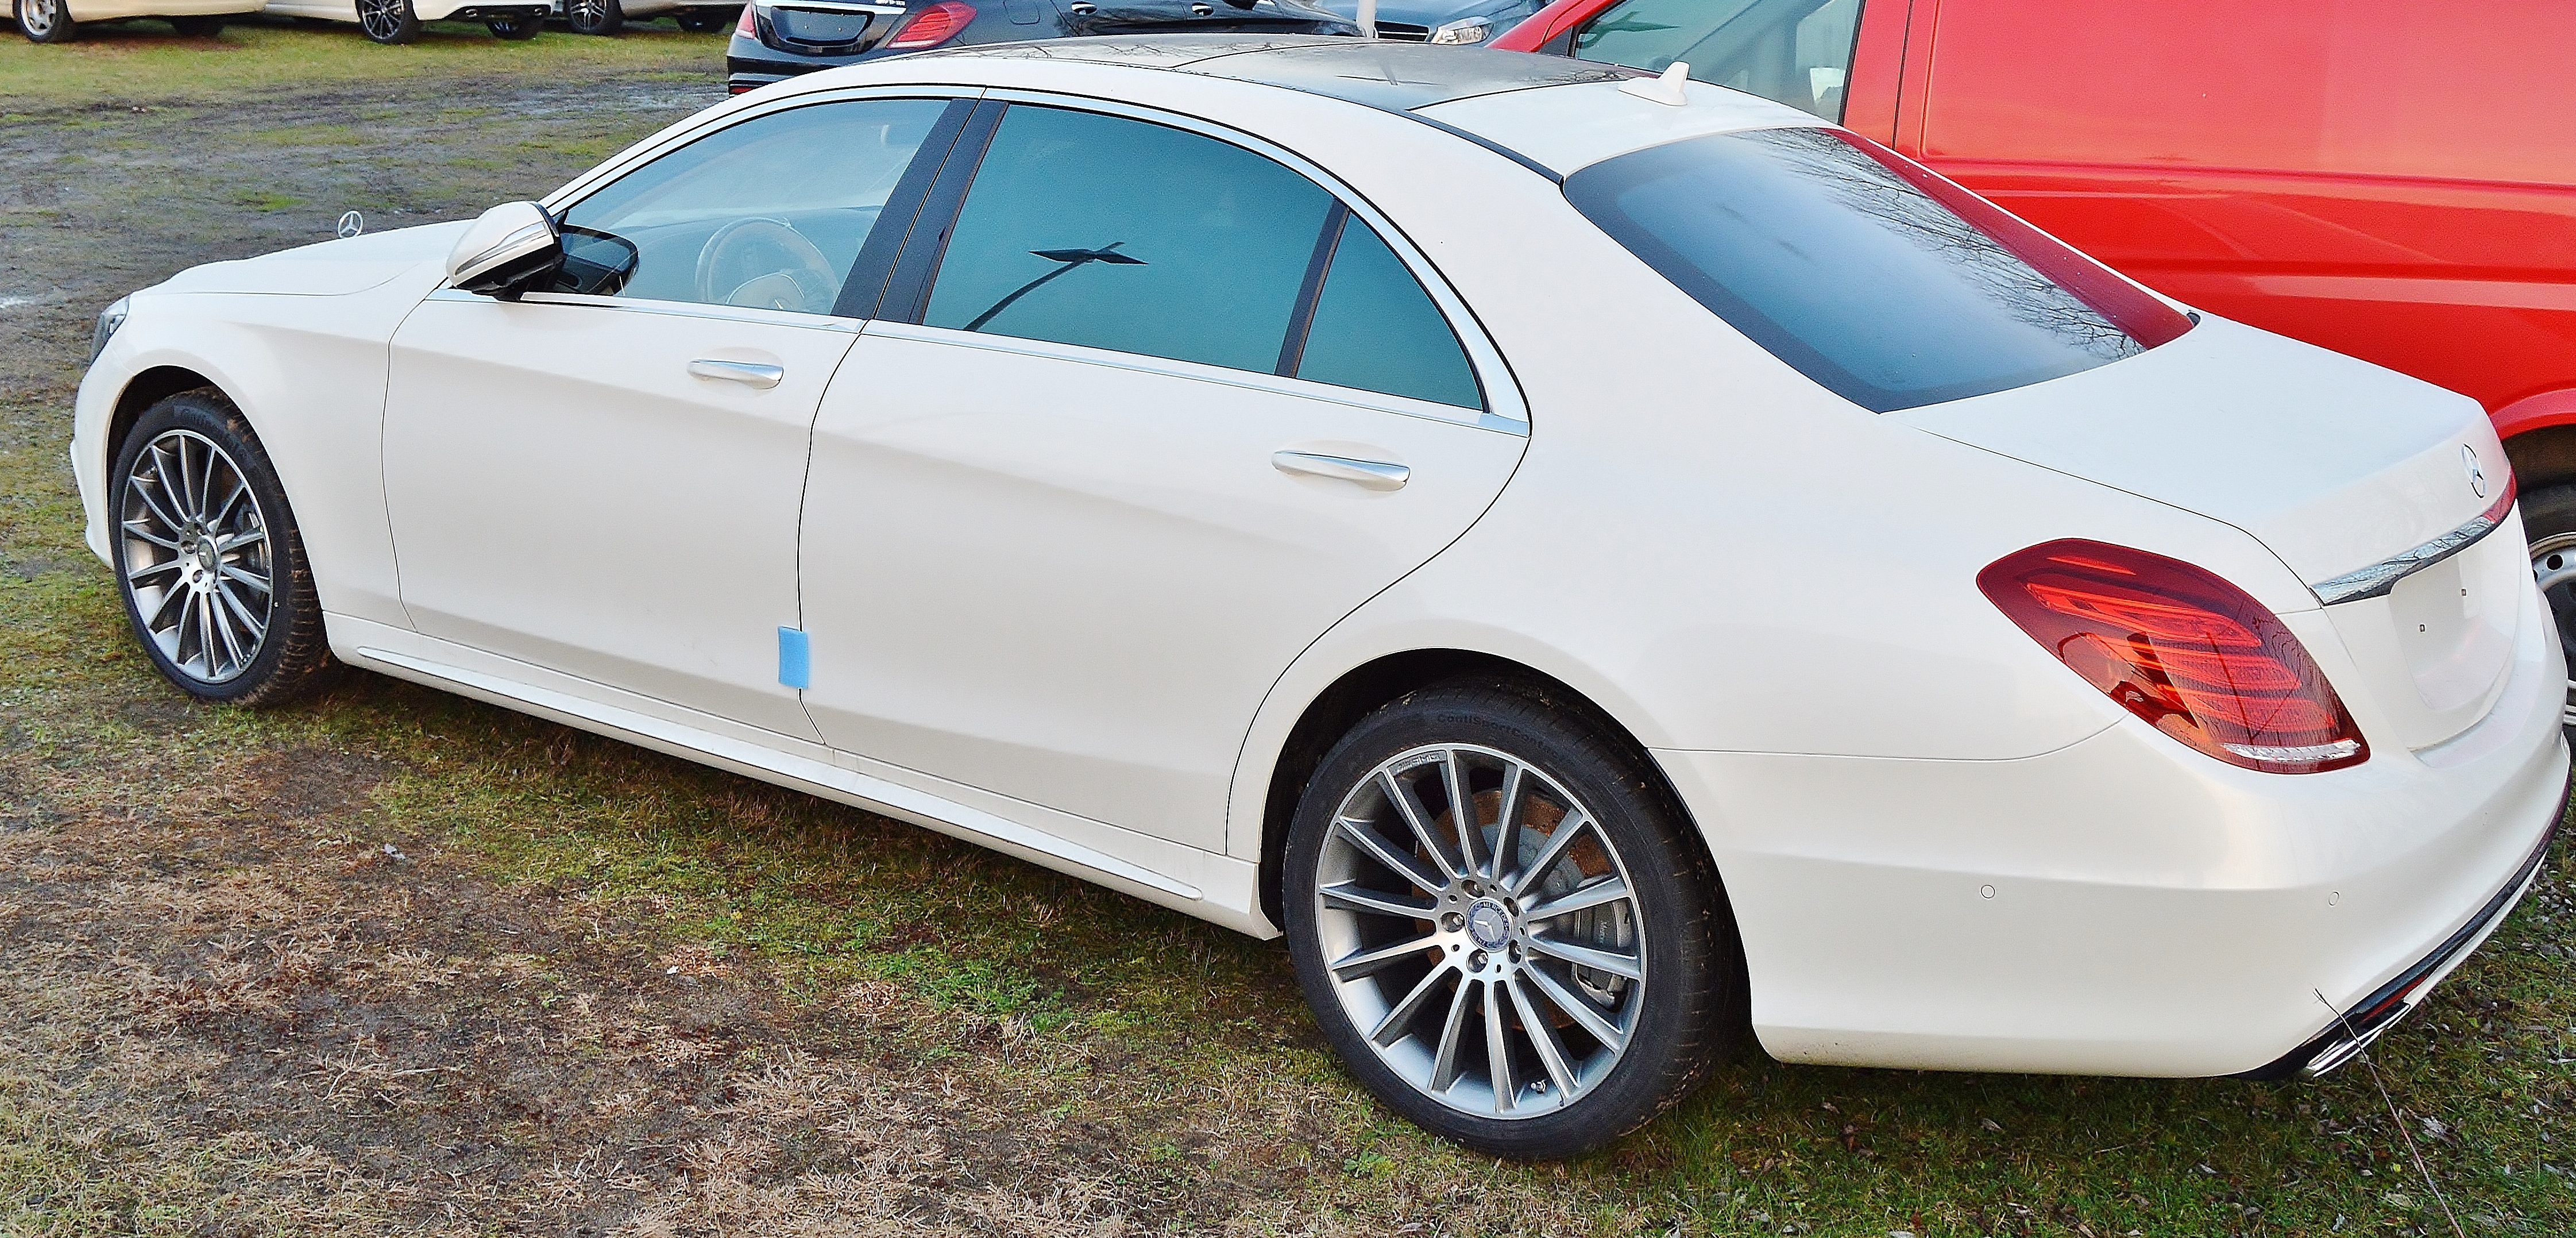
white, car, wheel, vehicle, auto, bumper, sporty, luxury, rim, sedan, new, germany, elegant, mercedes, daimler, mercedes benz, noble, land vehicle, automobile make, automotive exterior, automotive design, luxury vehicle, mid size car, mercedes benz s class, mercedes benz e class, mercedes benz w221, mercedes benz w212, mercedes benz cls class, car dealers, mercedes benz w219